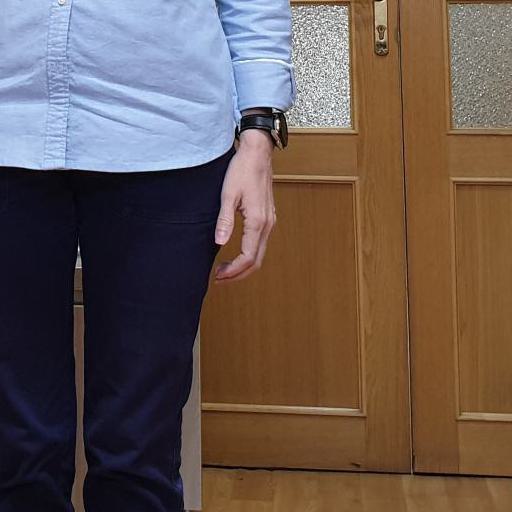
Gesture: no_gesture